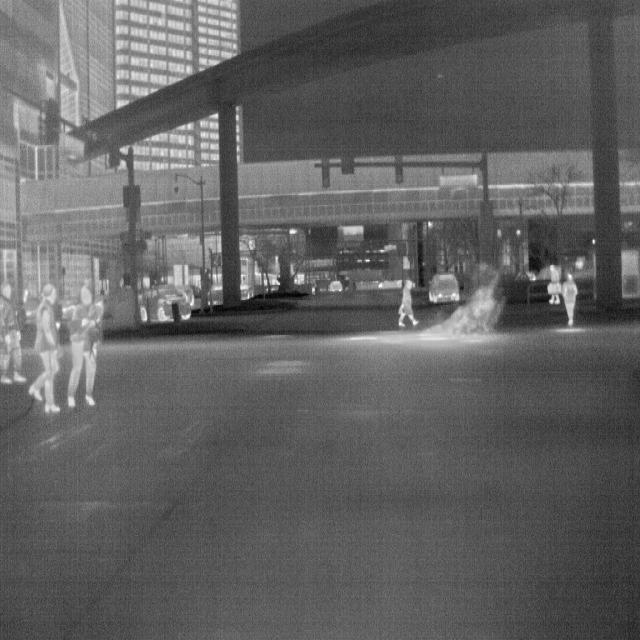
Detected objects:
label: person
label: person
label: person
label: person
label: person
label: person